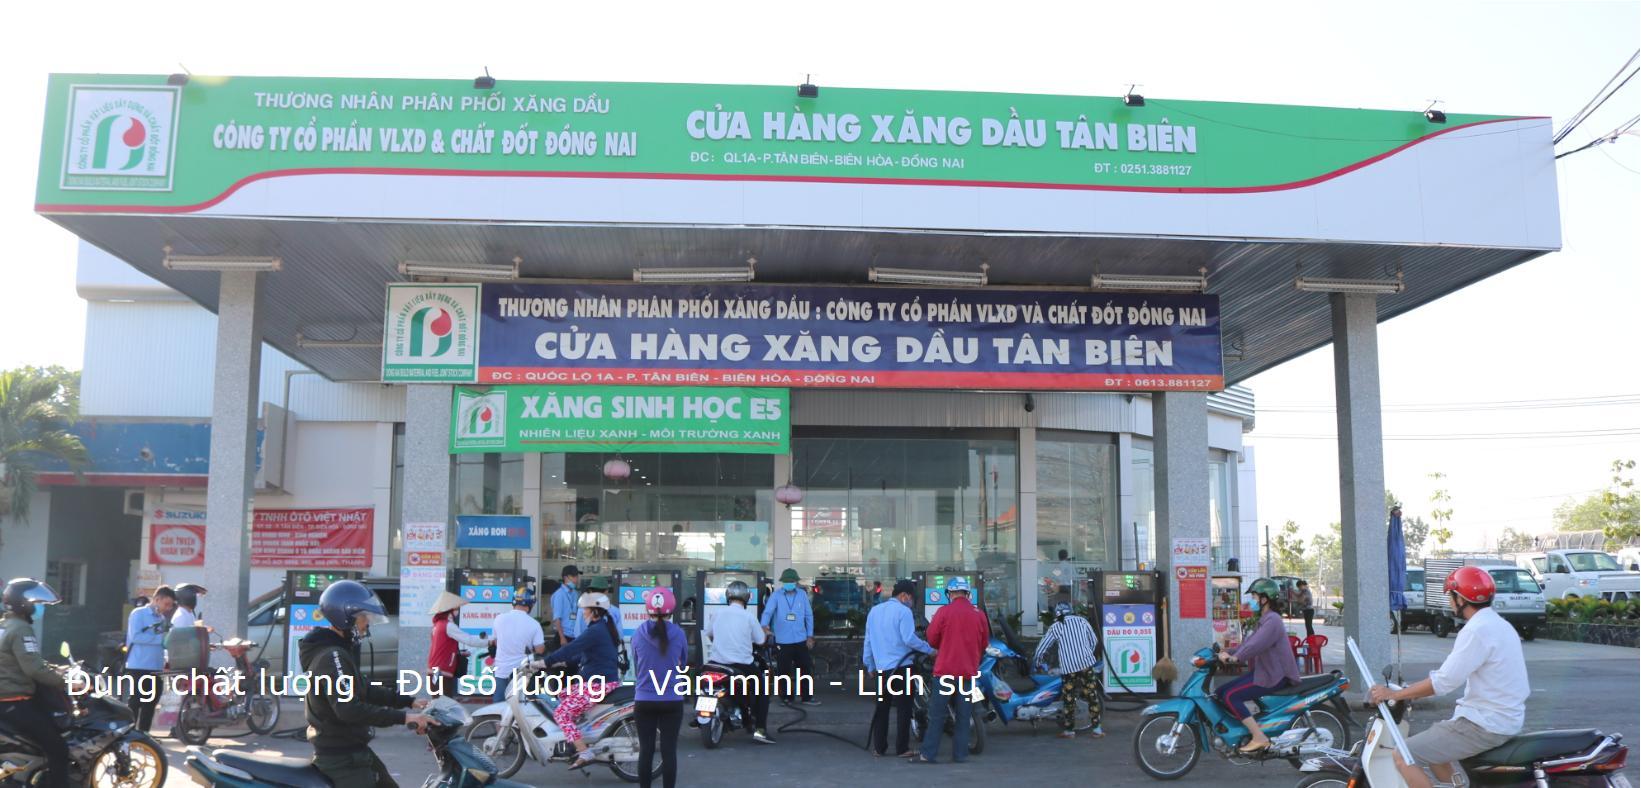
có nhiều người đang tham gia đổ xăng ở cây xăng